Burn Standard Company Limited

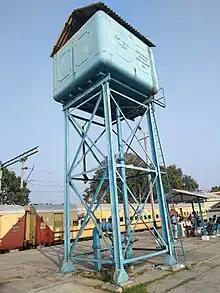
Water tank built by Burn & Co in 1937 for East Indian Railway at Phaphund railway station

On the 4 April 2018, the Government of India approved the liquidation of Burn Standard Company.